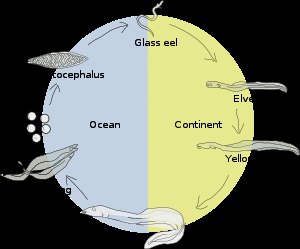
Europæisk ål / Livscyklus
Livscyklus for den europæiske ål
Den europæiske ål, også blot kaldet ålen, tilhører gruppen af ålefisk Anguilliformes, der kendetegnes ved en slank slangelignende form og små brystfinner. Den er én blandt 18 arter i familien Anguillidae. Ålen er katadrom, det vil sige, at den udklækkes i saltvand, lever det meste af sit liv i ferskvand og vandrer tilbage til saltvand for at gyde. Normalt når voksne ål en størrelse på 60-80 centimeter, men i særlige tilfælde kan de nå op til 150 centimeter. Den findes i floder, åer, bække og søer langs Europas og Nordafrikas kyster.